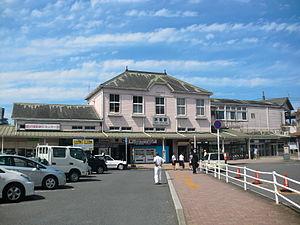
La gare d'Orio est une gare ferroviaire de la ville de Kitakyūshū, dans la préfecture de Fukuoka au Japon. Elle est exploitée par la compagnie JR Kyushu.